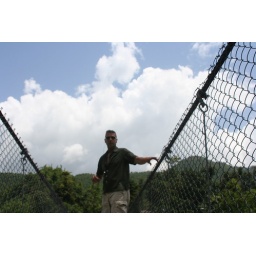
Rope bridge over river near pokhara, Nepal